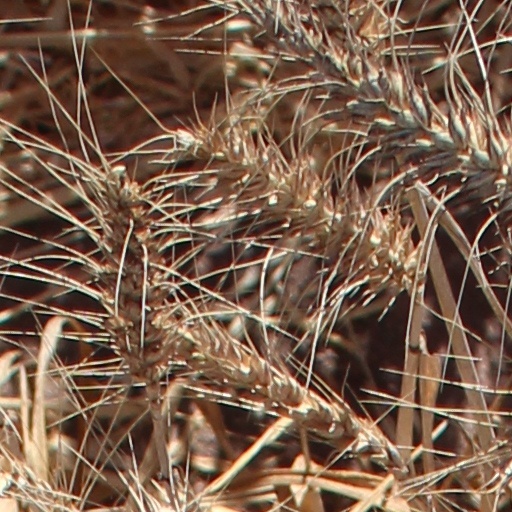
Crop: wheat